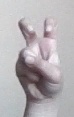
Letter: toot